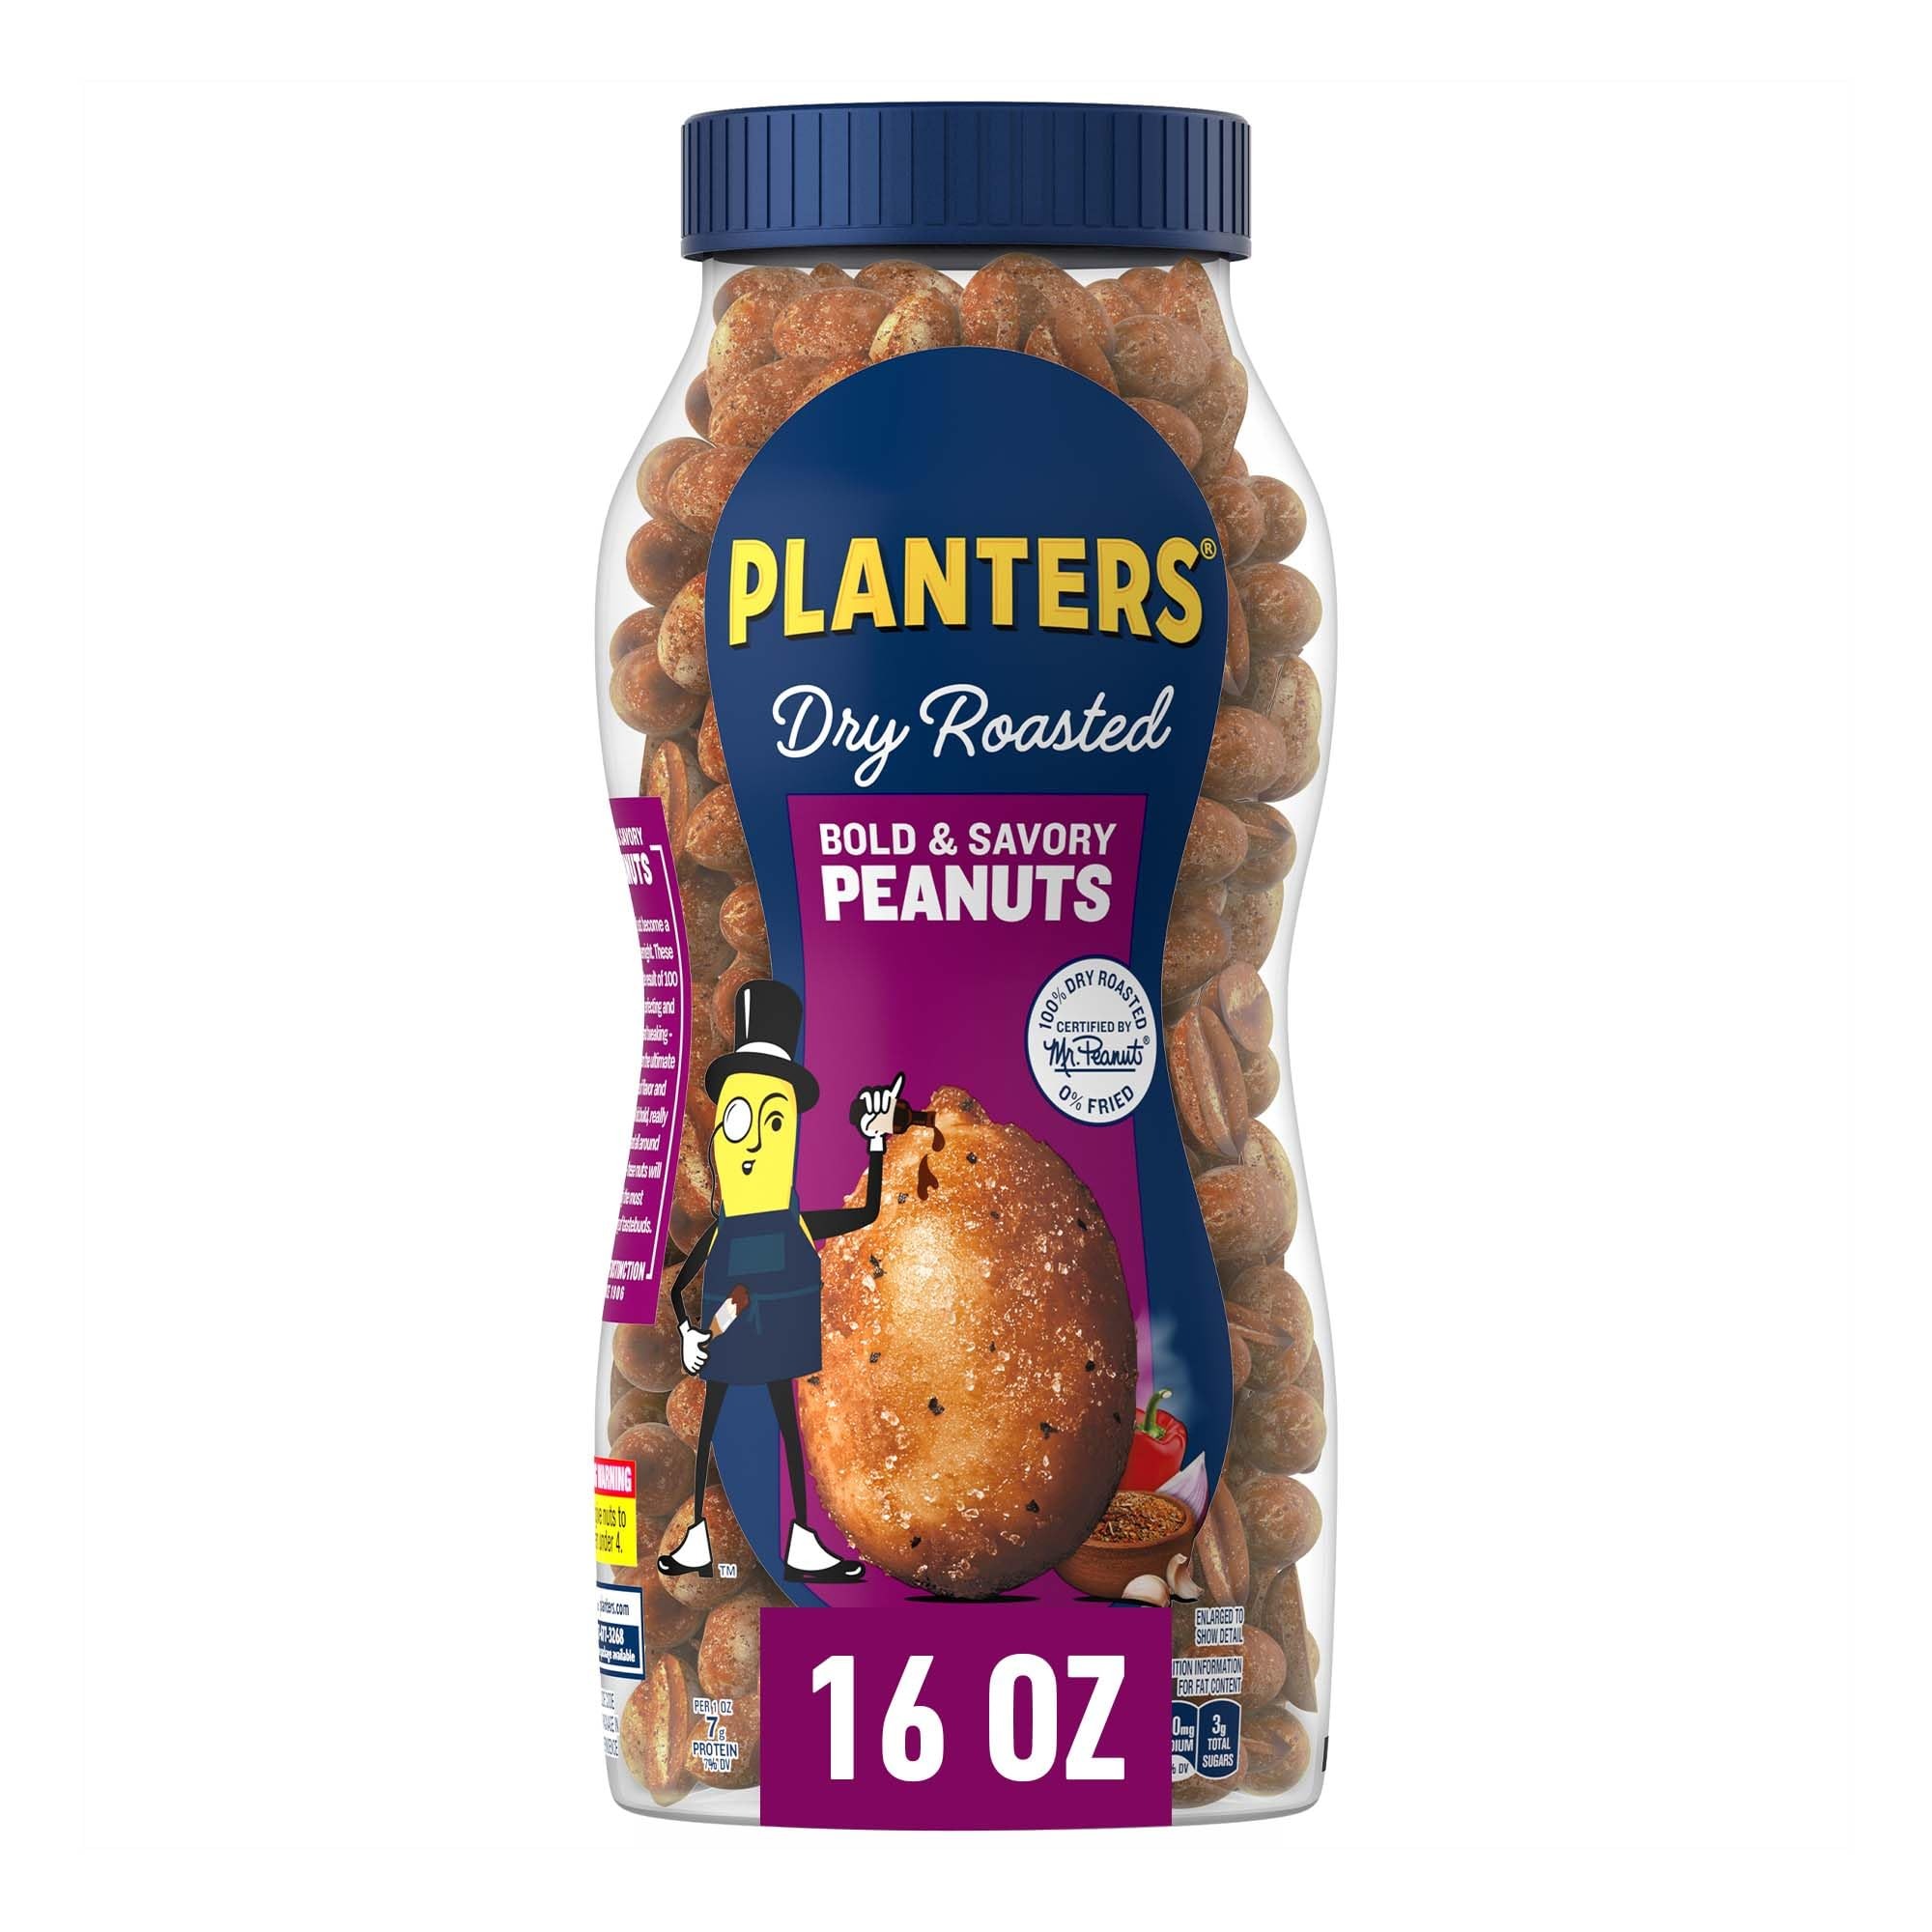
Item Name: PLANTERS Dry Roasted Peanuts, Plant-Based Protein, Party Snacks, Peanut Snack, 16 Oz Jar (Pack of 1)
Bullet Point 1: BOLD FLAVOR: Indulge in the delicious goodness of PLANTERS peanuts infusing a savory and irresistible taste for a satisfying peanuts salted snack experience, great as lunch snacks or salty snacks.
Bullet Point 2: CRUNCHY SATISFACTION: Delivering a salty flavor with each bite, these PLANTERS peanuts maximize texture and taste, making them ideal savory snacks
Bullet Point 3: PLANT-BASED PROTEIN: With 7g of plant-based protein and 0g trans fat per 1oz serving, these Kosher PLANTERS nuts make ideal snacks for adults
Bullet Point 4: CONVENIENT ANYTIME SNACK: A resealable jar means that these PLANTERS peanut packs are always ready to enjoy, making them ideal as travel snacks, hiking snacks, or on the go snacks
Bullet Point 5: SHAREABLE GOODNESS: This 16 oz jar is perfect for entertaining and can be divided into PLANTERS peanuts individual packs, ideal for office snacks, road trips, or other office snacks
Value: 16.0
Unit: Ounce

Price: 3.055